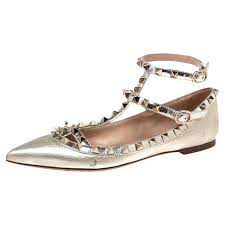
Label: Ballet Flat